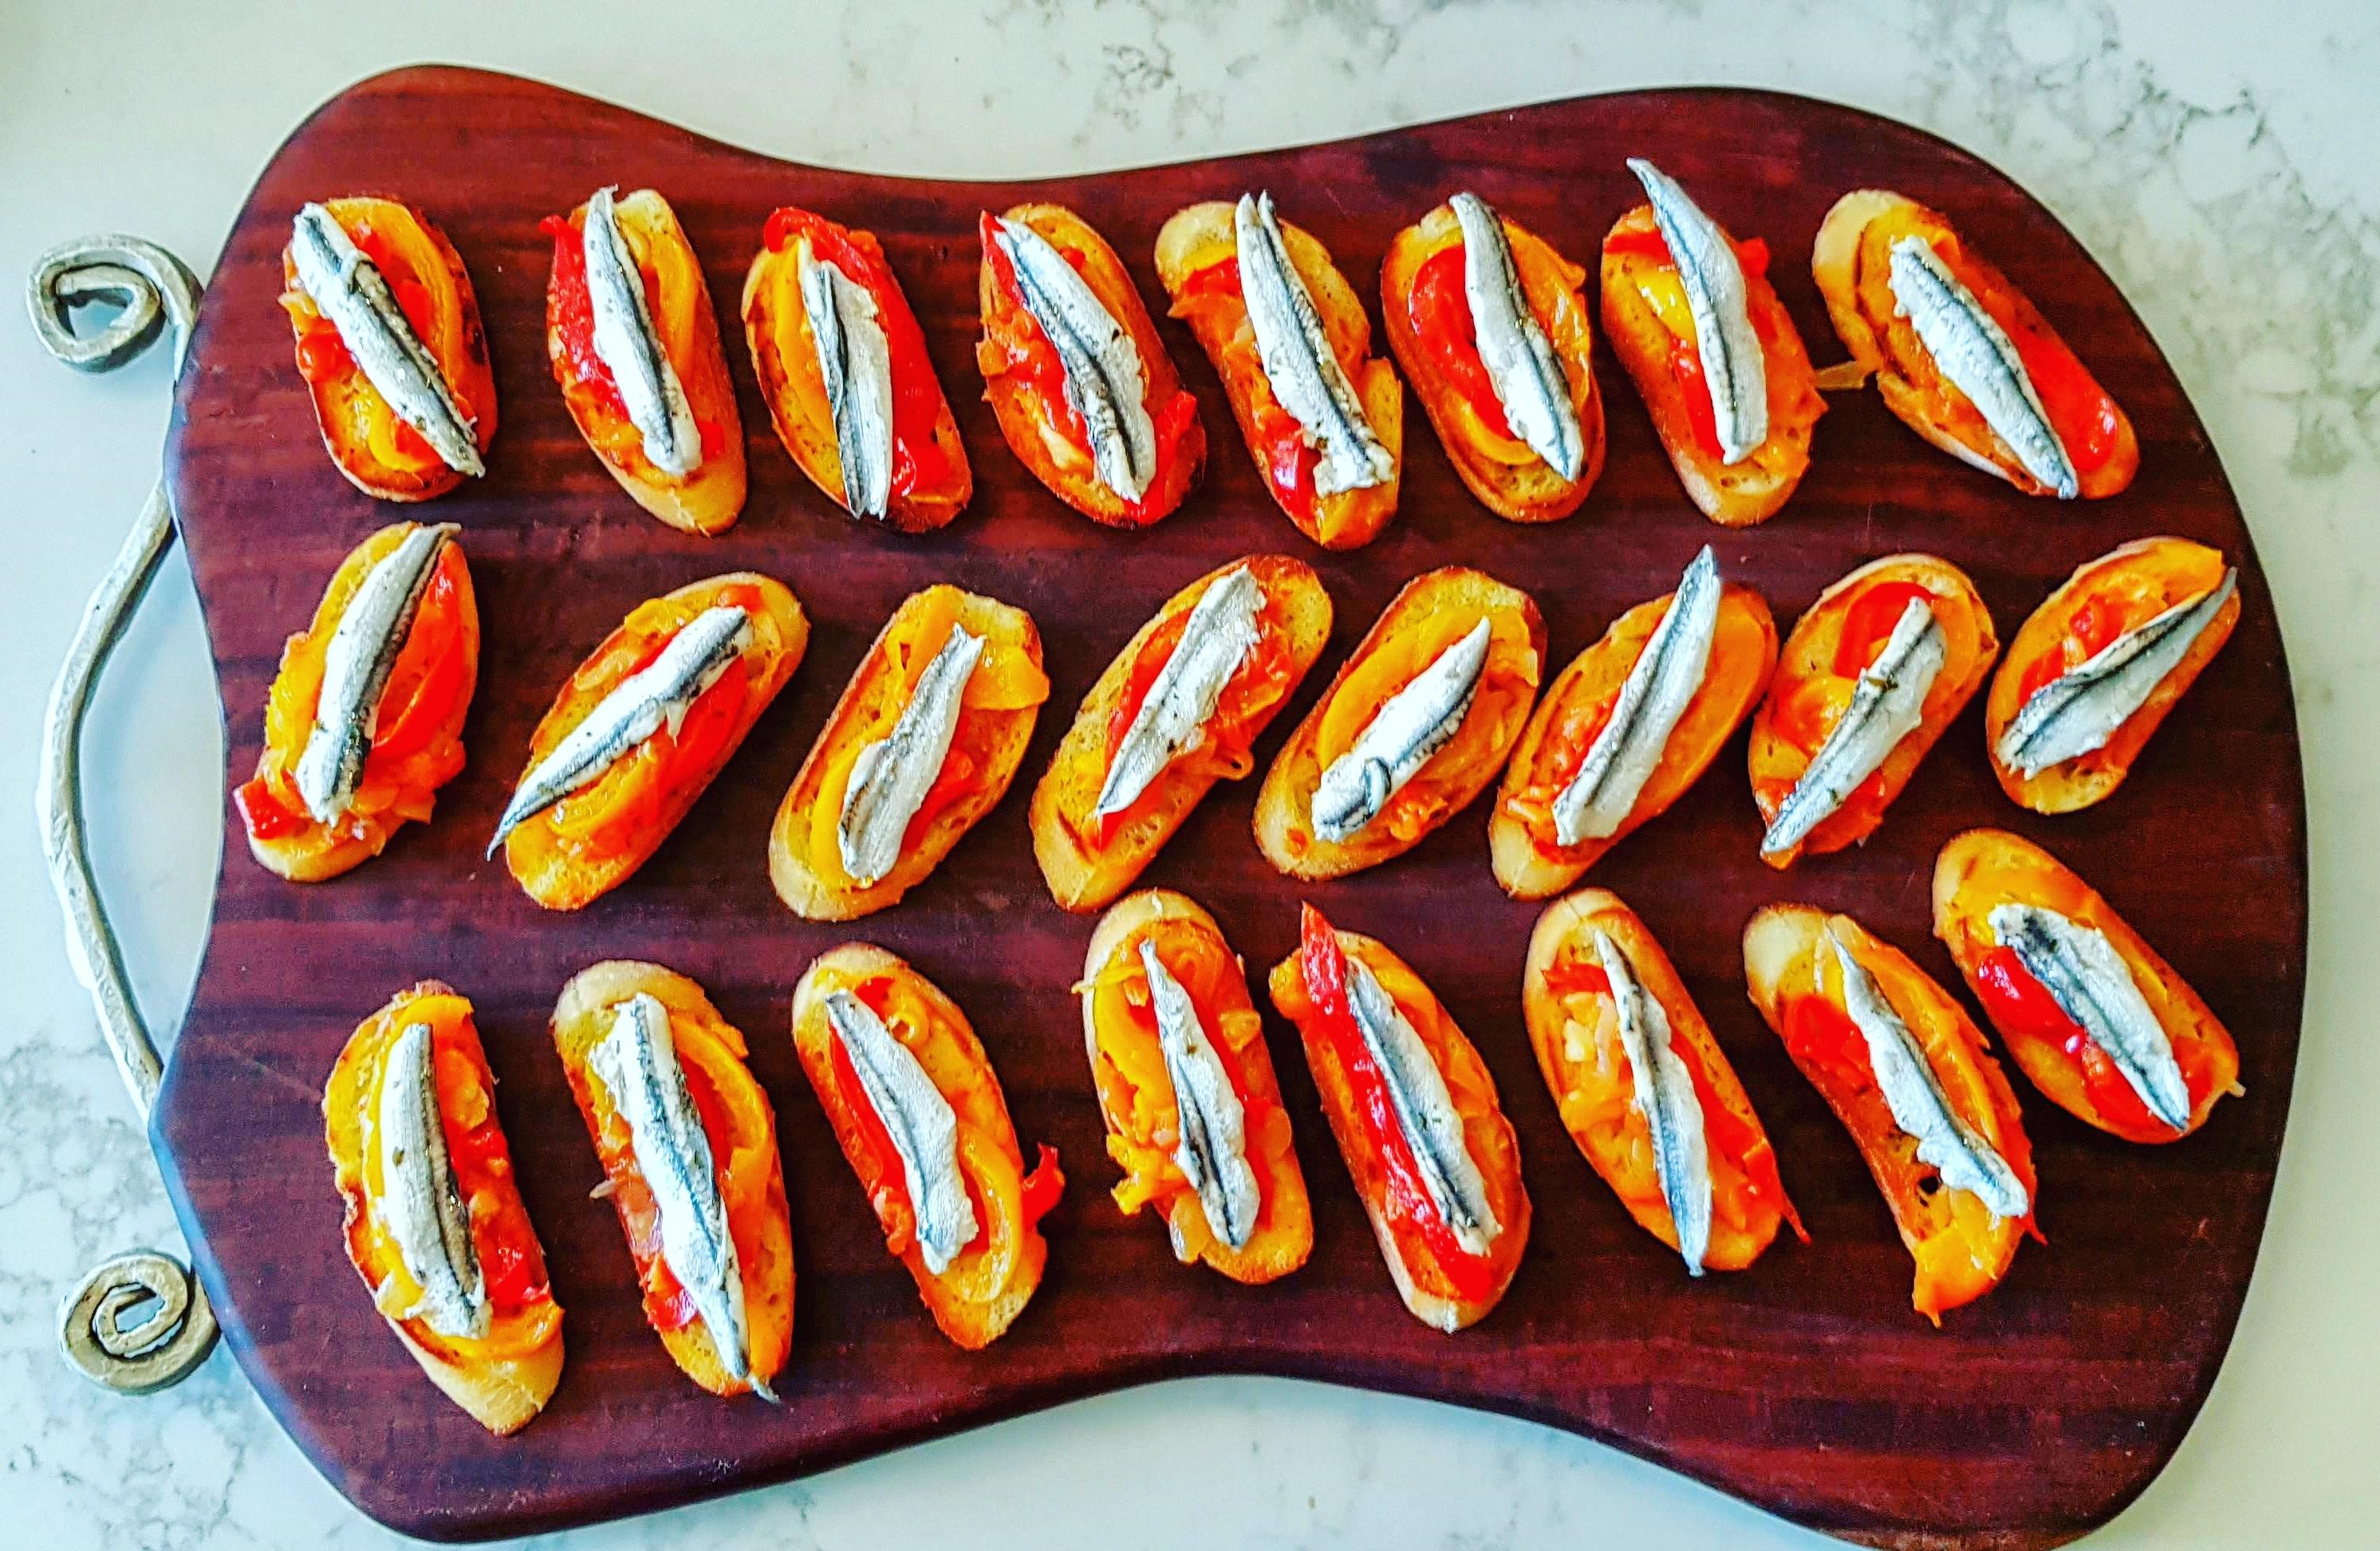
anchovies, canape, food, cuisine, fast food, american food, dish, finger food, snack